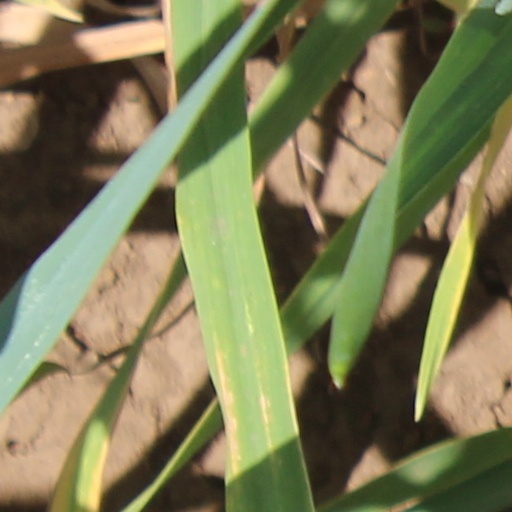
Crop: wheat